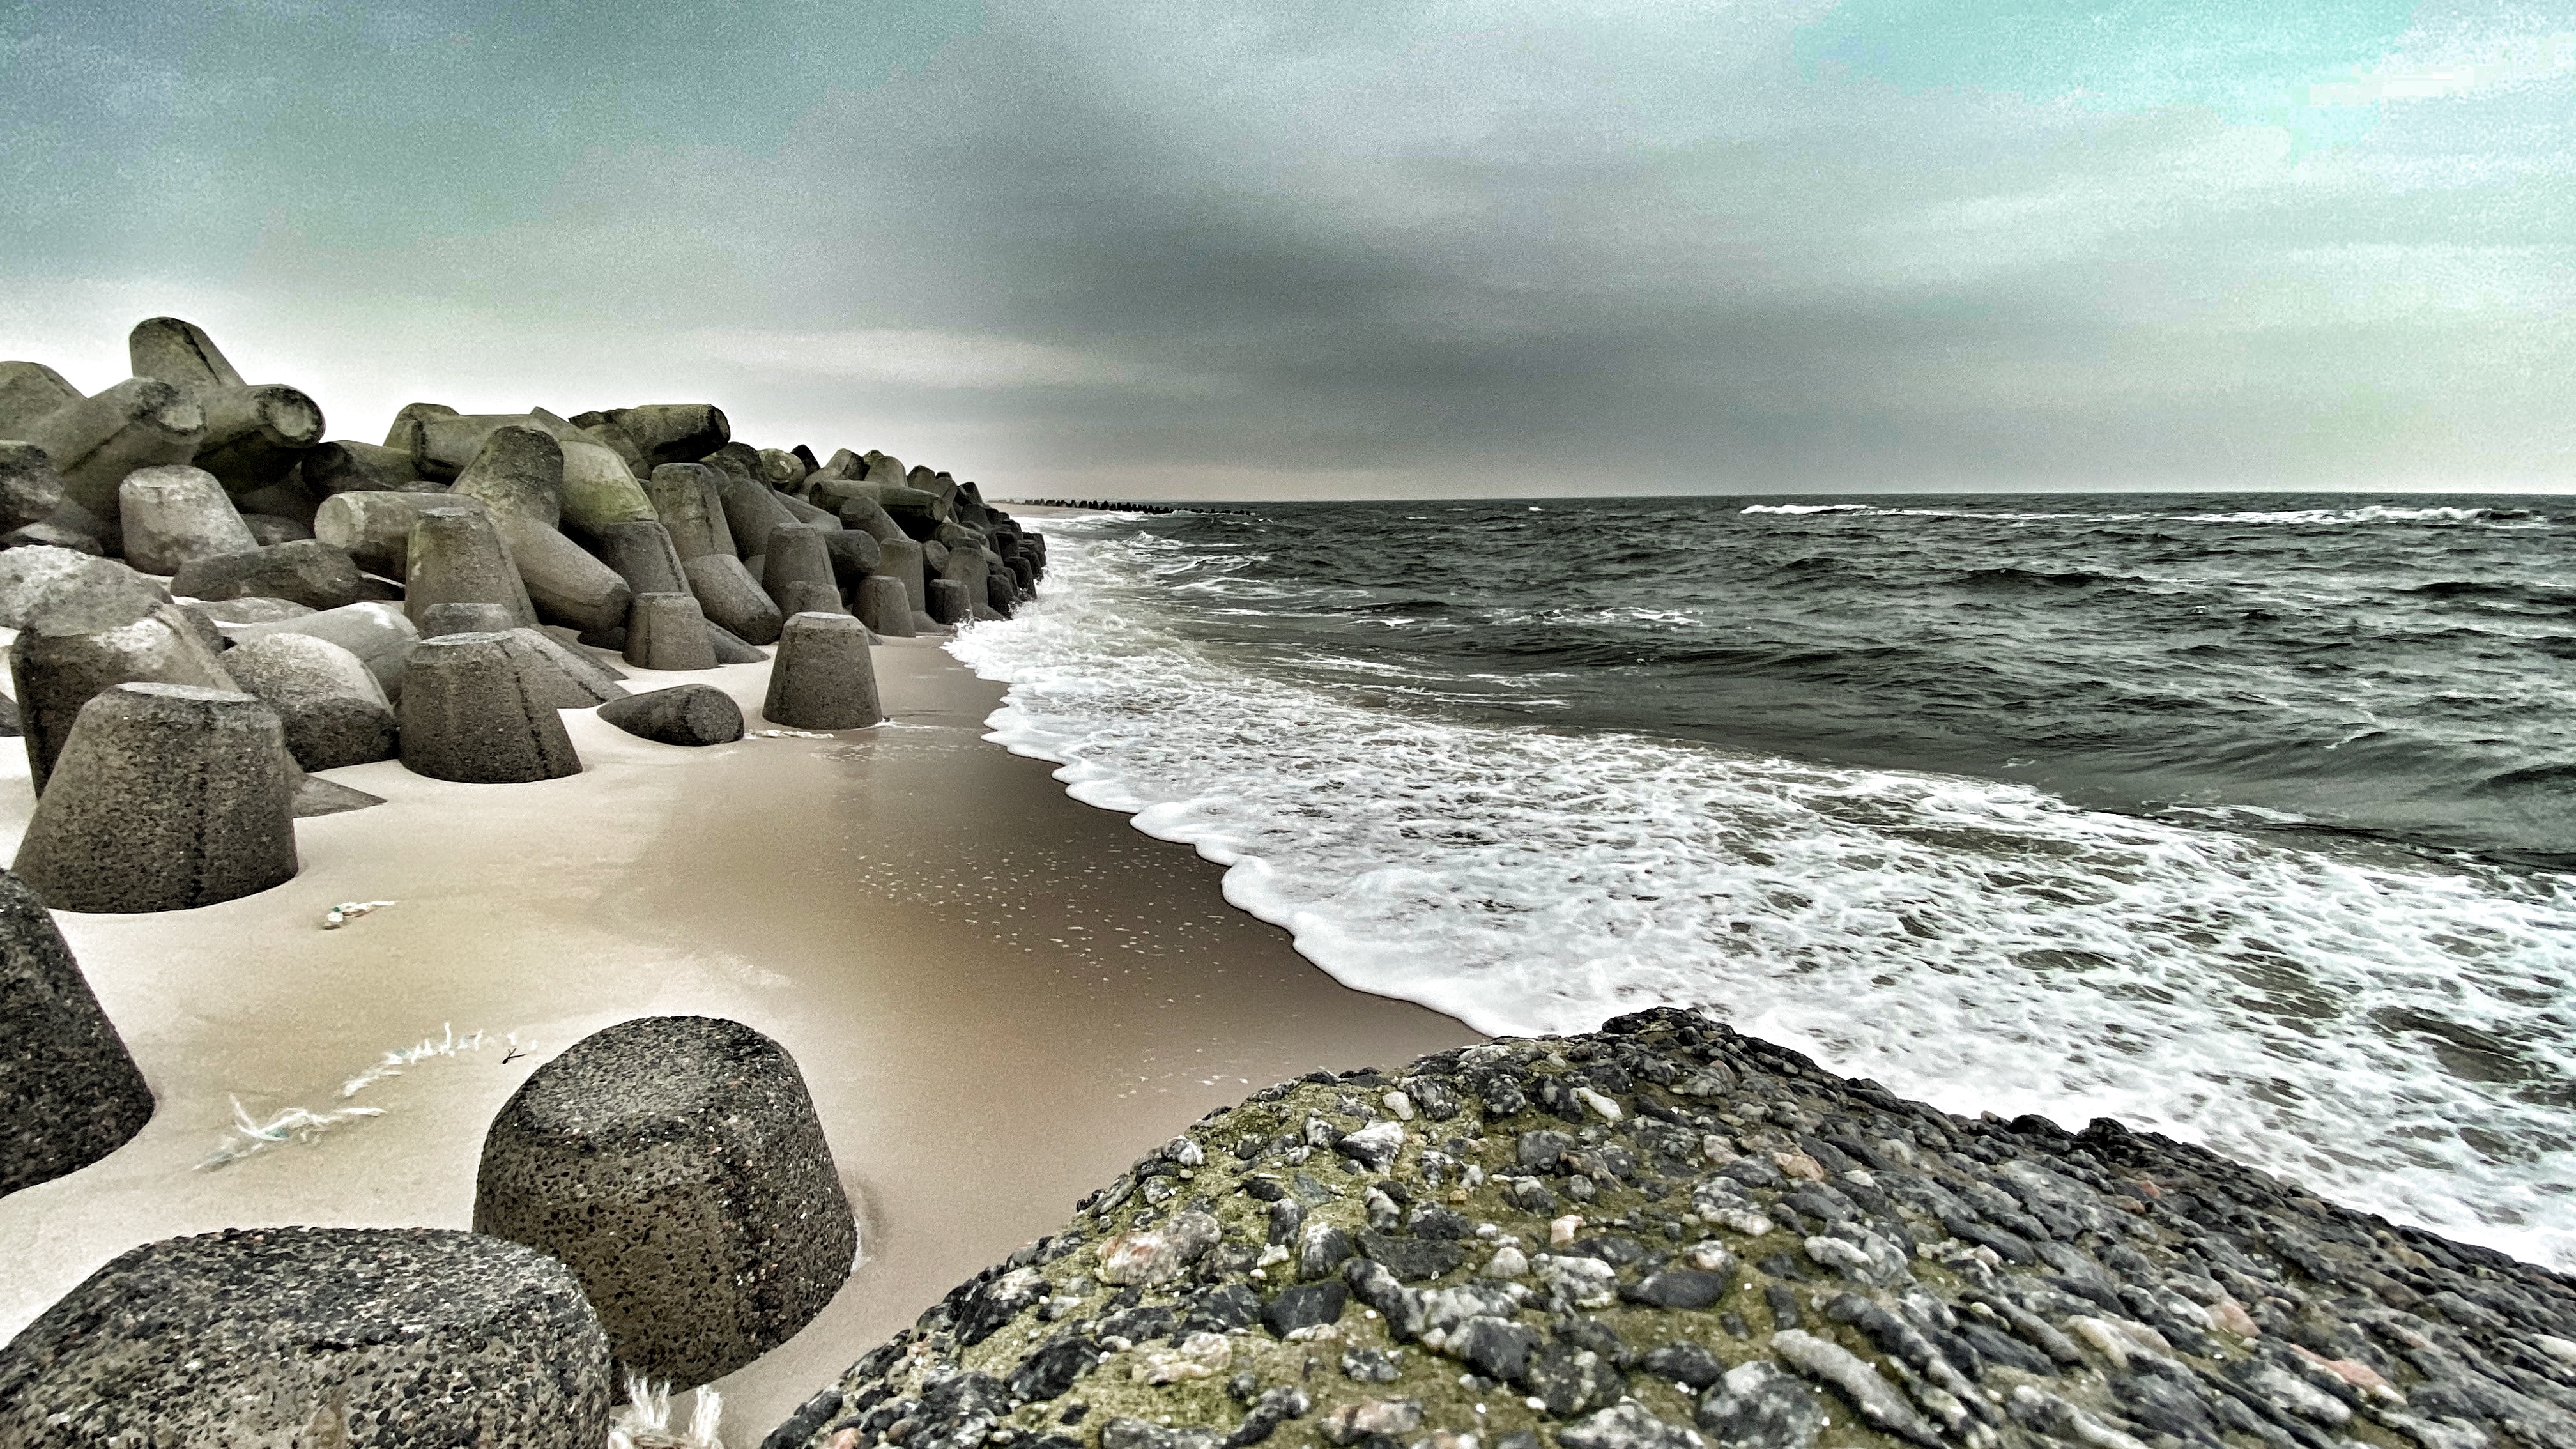
sea, body of water, shore, coast, rock, water, beach, natural landscape, ocean, wave, coastal and oceanic landforms, sky, pebble, horizon, wind wave, calm, watercourse, breakwater, bay, landscape, boulder, photography, cliff, cloud, klippe, formation, tide, promontory, igneous rock, sand, outcrop, terrain